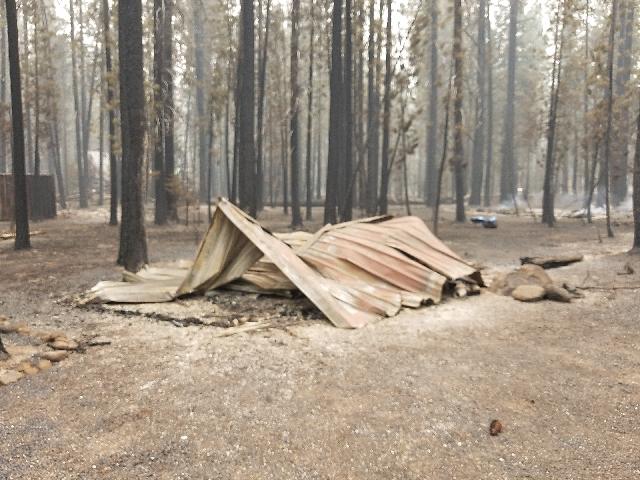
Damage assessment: destroyed